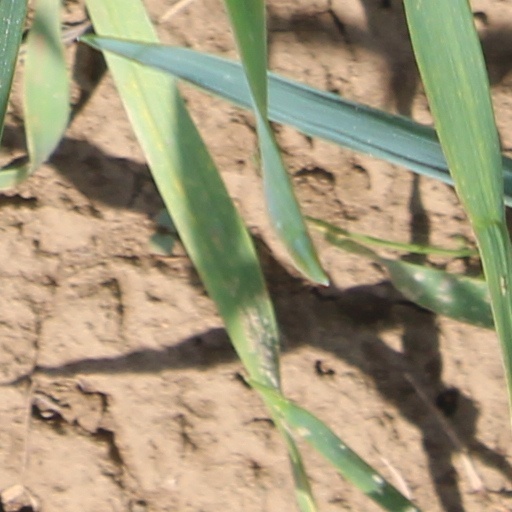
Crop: wheat